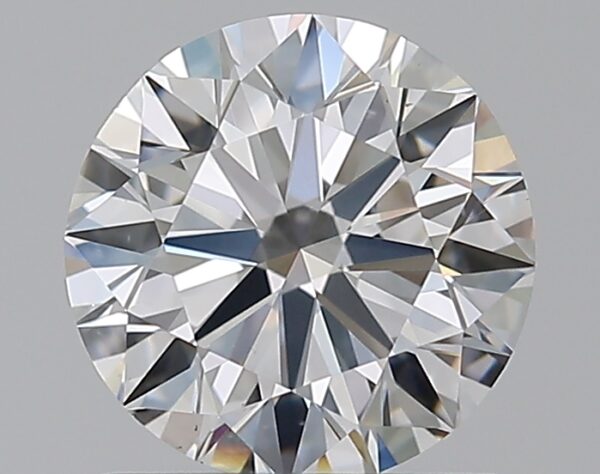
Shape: round
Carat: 0.9
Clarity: VS2
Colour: D
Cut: EX
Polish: EX
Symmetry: EX
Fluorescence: F
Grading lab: GIA
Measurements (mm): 6.12 x 6.17 x 3.8